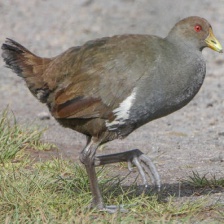
Species: TASMANIAN HEN
Scientific name: TRIBONYX MORTIERII
ImageNet parent category: european_gallinule